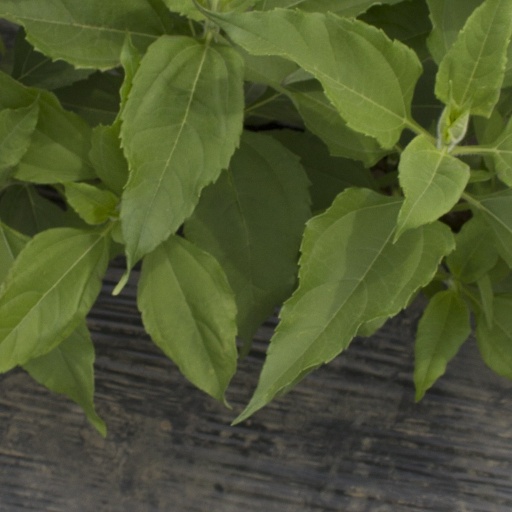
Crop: Jerusalem artichoke